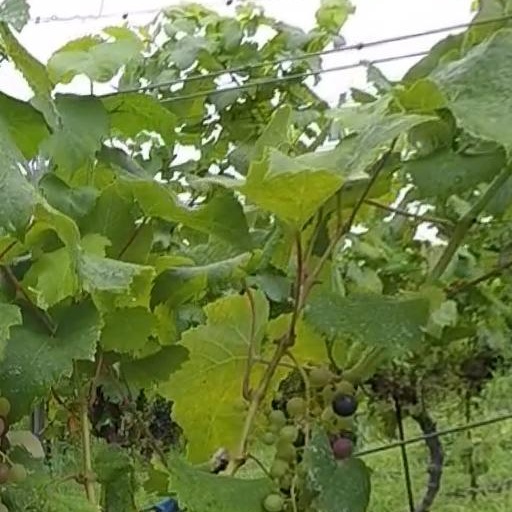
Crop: grape